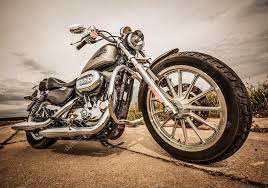
Vehicle type: Motorcycles